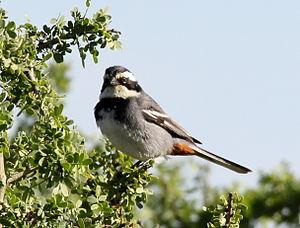
La province de San Luis est une subdivision de l'Argentine située au centre-ouest du pays. Sa capitale est la ville de San Luis.
La province de Córdoba est une province de l'Argentine. Située dans le centre-nord du pays, elle est parfois appelée le « Cœur de l'Argentine ». Sa capitale est Córdoba, la deuxième plus grande ville du pays. La province a une superficie de 165 321 km² et une population de 3 567 654 habitants en 2015, ce qui en fait la deuxième province la plus peuplée du pays, après celle de Buenos Aires.
Le Chipiu sanglé est une espèce de passereaux appartenant à la famille des Thraupidae.